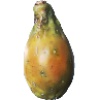
Label: Cactus fruit 1